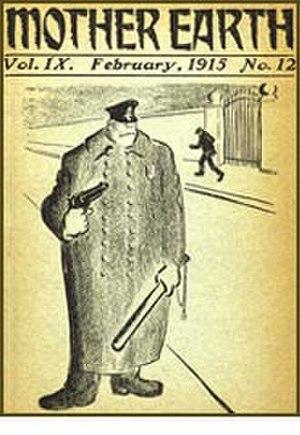
MotherEarth février 1915
Mother Earth est un journal anarchiste se présentant lui-même comme un « mensuel dédié aux sciences sociales et à la littérature » et édité par Emma Goldman de 1906 à août 1917, relayé ensuite du fait de la censure liée à la guerre, par un Bulletin d'octobre 1917 à avril 1918.